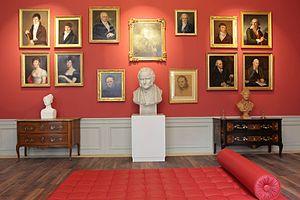
Musée Stendhal
La liste des musées de l'Isère présente les musées du département français de l'Isère.
L'appartement du docteur Gagnon ou maison Stendhal est un ensemble immobilier de deux maisons sur deux étages des XVIᵉ et XVIIᵉ siècles devenu un musée consacré à l'écrivain Henri Beyle dit Stendhal et présentant principalement son environnement familial et social. Situé 20 Grande rue à Grenoble, où vécut le romancier durant son enfance entre 1790 et 1796, ce lieu « de formation intellectuelle » inspira le futur écrivain pour son œuvre. L'appartement en lui-même est l'une des composantes du Musée Stendhal qui englobe sous un concept novateur trois lieux et un itinéraire dans la ville.